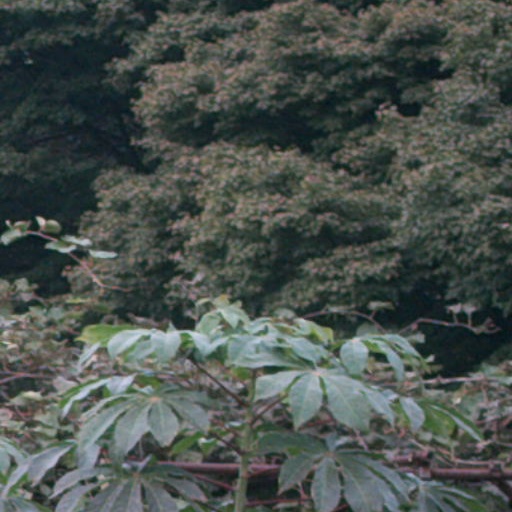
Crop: cassava